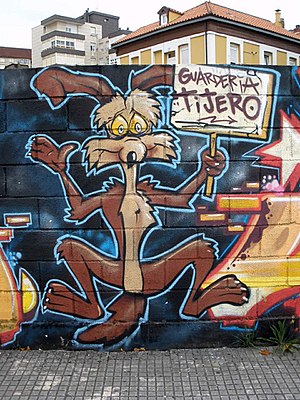
Grimm E. Ulv og Hjulben
Grimm E. Ulv på en mur
Grimm E. Ulv er en animeret figur, skabt af Warner Brothers i 1952. Figuren forestiller en prærieulv, der bruger det meste af sin tid på at fange jordgøgen Hjulben. Tegnefilmene udspiller sig på den amerikanske prærie.